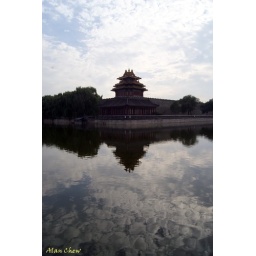
Reflection of cloud in the water